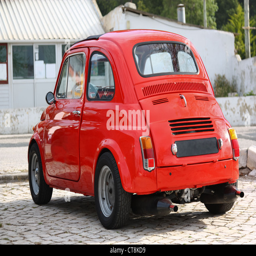
rear view of a small classic red car